List of Nintendo 64 games

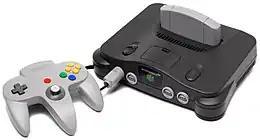
The Nintendo 64

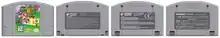
Nintendo 64 Game Paks. "Super Mario 64", the reverse of a North American, a PAL region, and a Japanese region game with identical tabs near its bottom edge.

The Nintendo 64 home video game console's library of games were primarily released in a plastic ROM cartridge called the Game Pak. This strategic choice of high-performance but lower-capacity medium was met with some controversy compared to CD-ROM. Two small indentations on the back of each cartridge allow it to connect or pass through the system's cartridge dustcover flaps. All regions have the same connectors, and region-locked cartridges will fit into the other regions' systems by using a cartridge converter or by simply removing the cartridge's casing. However, the systems are also equipped with lockout chips that will only allow them to play their appropriate games. Both Japanese and North American systems have the same NTSC lockout, and Europe has a PAL lockout. A bypass device such as the N64 Passport or the Datel Action Replay can be used to play import games, but a few require an additional boot code.